Sir Joseph Banks Group

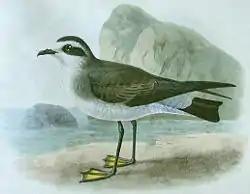
The group is an important breeding site for white-faced storm petrels…

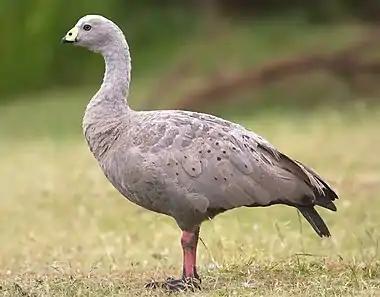
…and Cape Barren geese.

Most islands are vegetated with low shrubland dominated by nitre bush or African boxthorn. Some support tall shrubland dominated by coastal boobialla or coastal daisybush. Areas of sandy loam may support marsh saltbush. The larger islands retain patches of woodland. Islands previously used for grazing sheep have introduced grasses and burr medick.